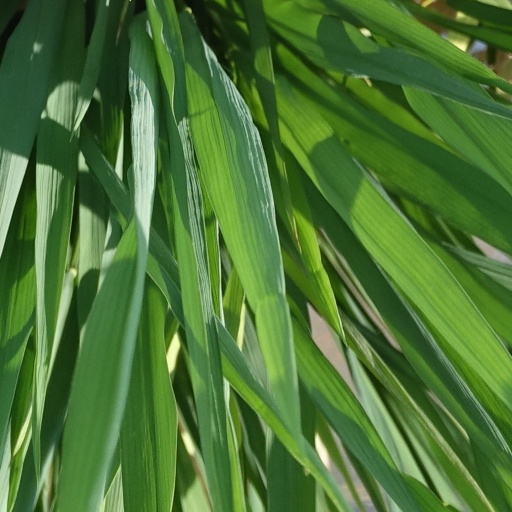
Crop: rice